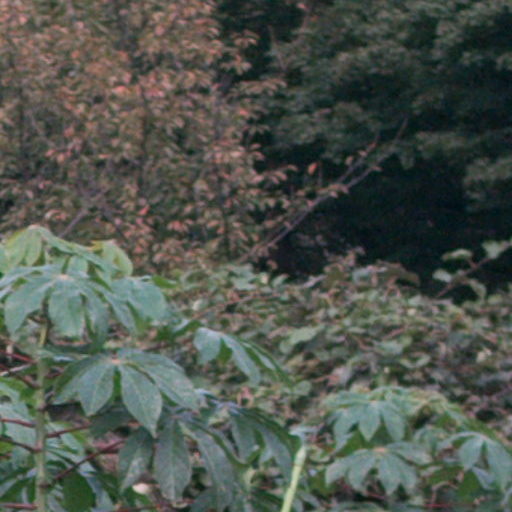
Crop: cassava